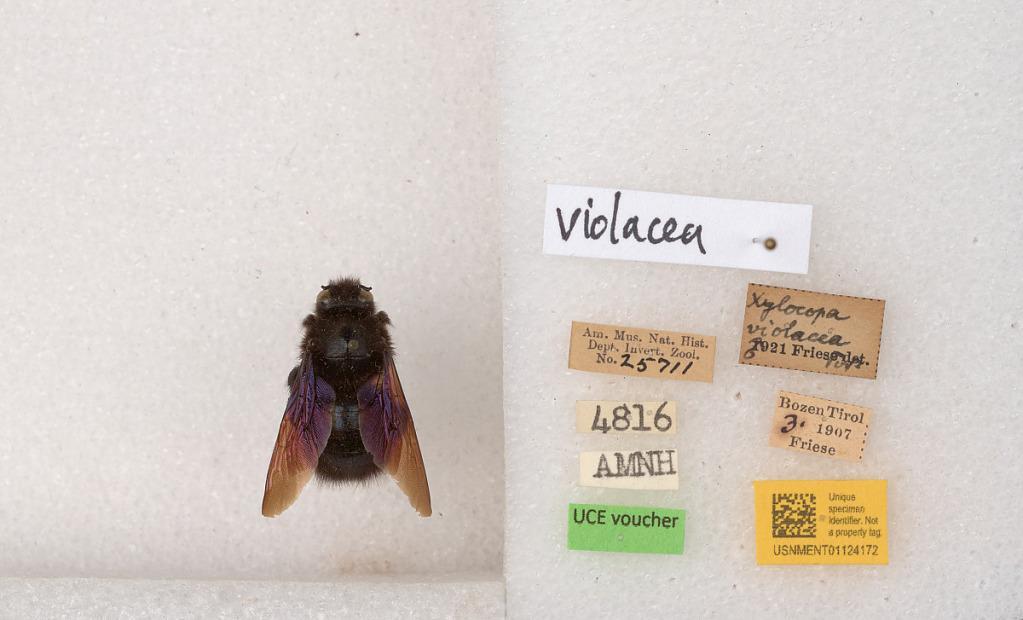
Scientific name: Xylocopa (Xylocopa) violacea (Linnaeus)
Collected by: Friese
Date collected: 1907-3-1
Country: Italy
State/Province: Trentino-Alto Adige
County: South Tyrol
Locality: Bozen
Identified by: Friese